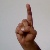
The image shows a hand gesture representing the letter 'D' in Indian Sign Language.